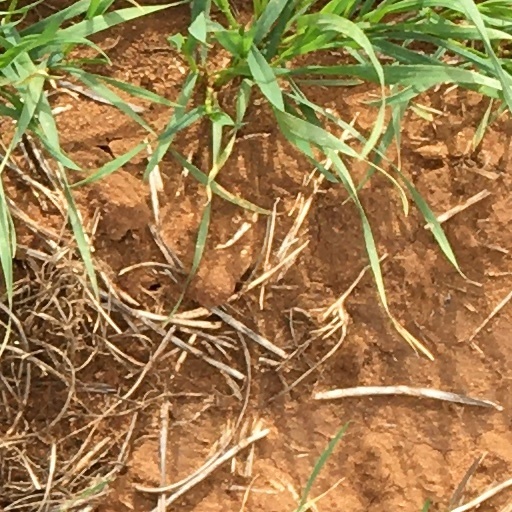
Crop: wheat